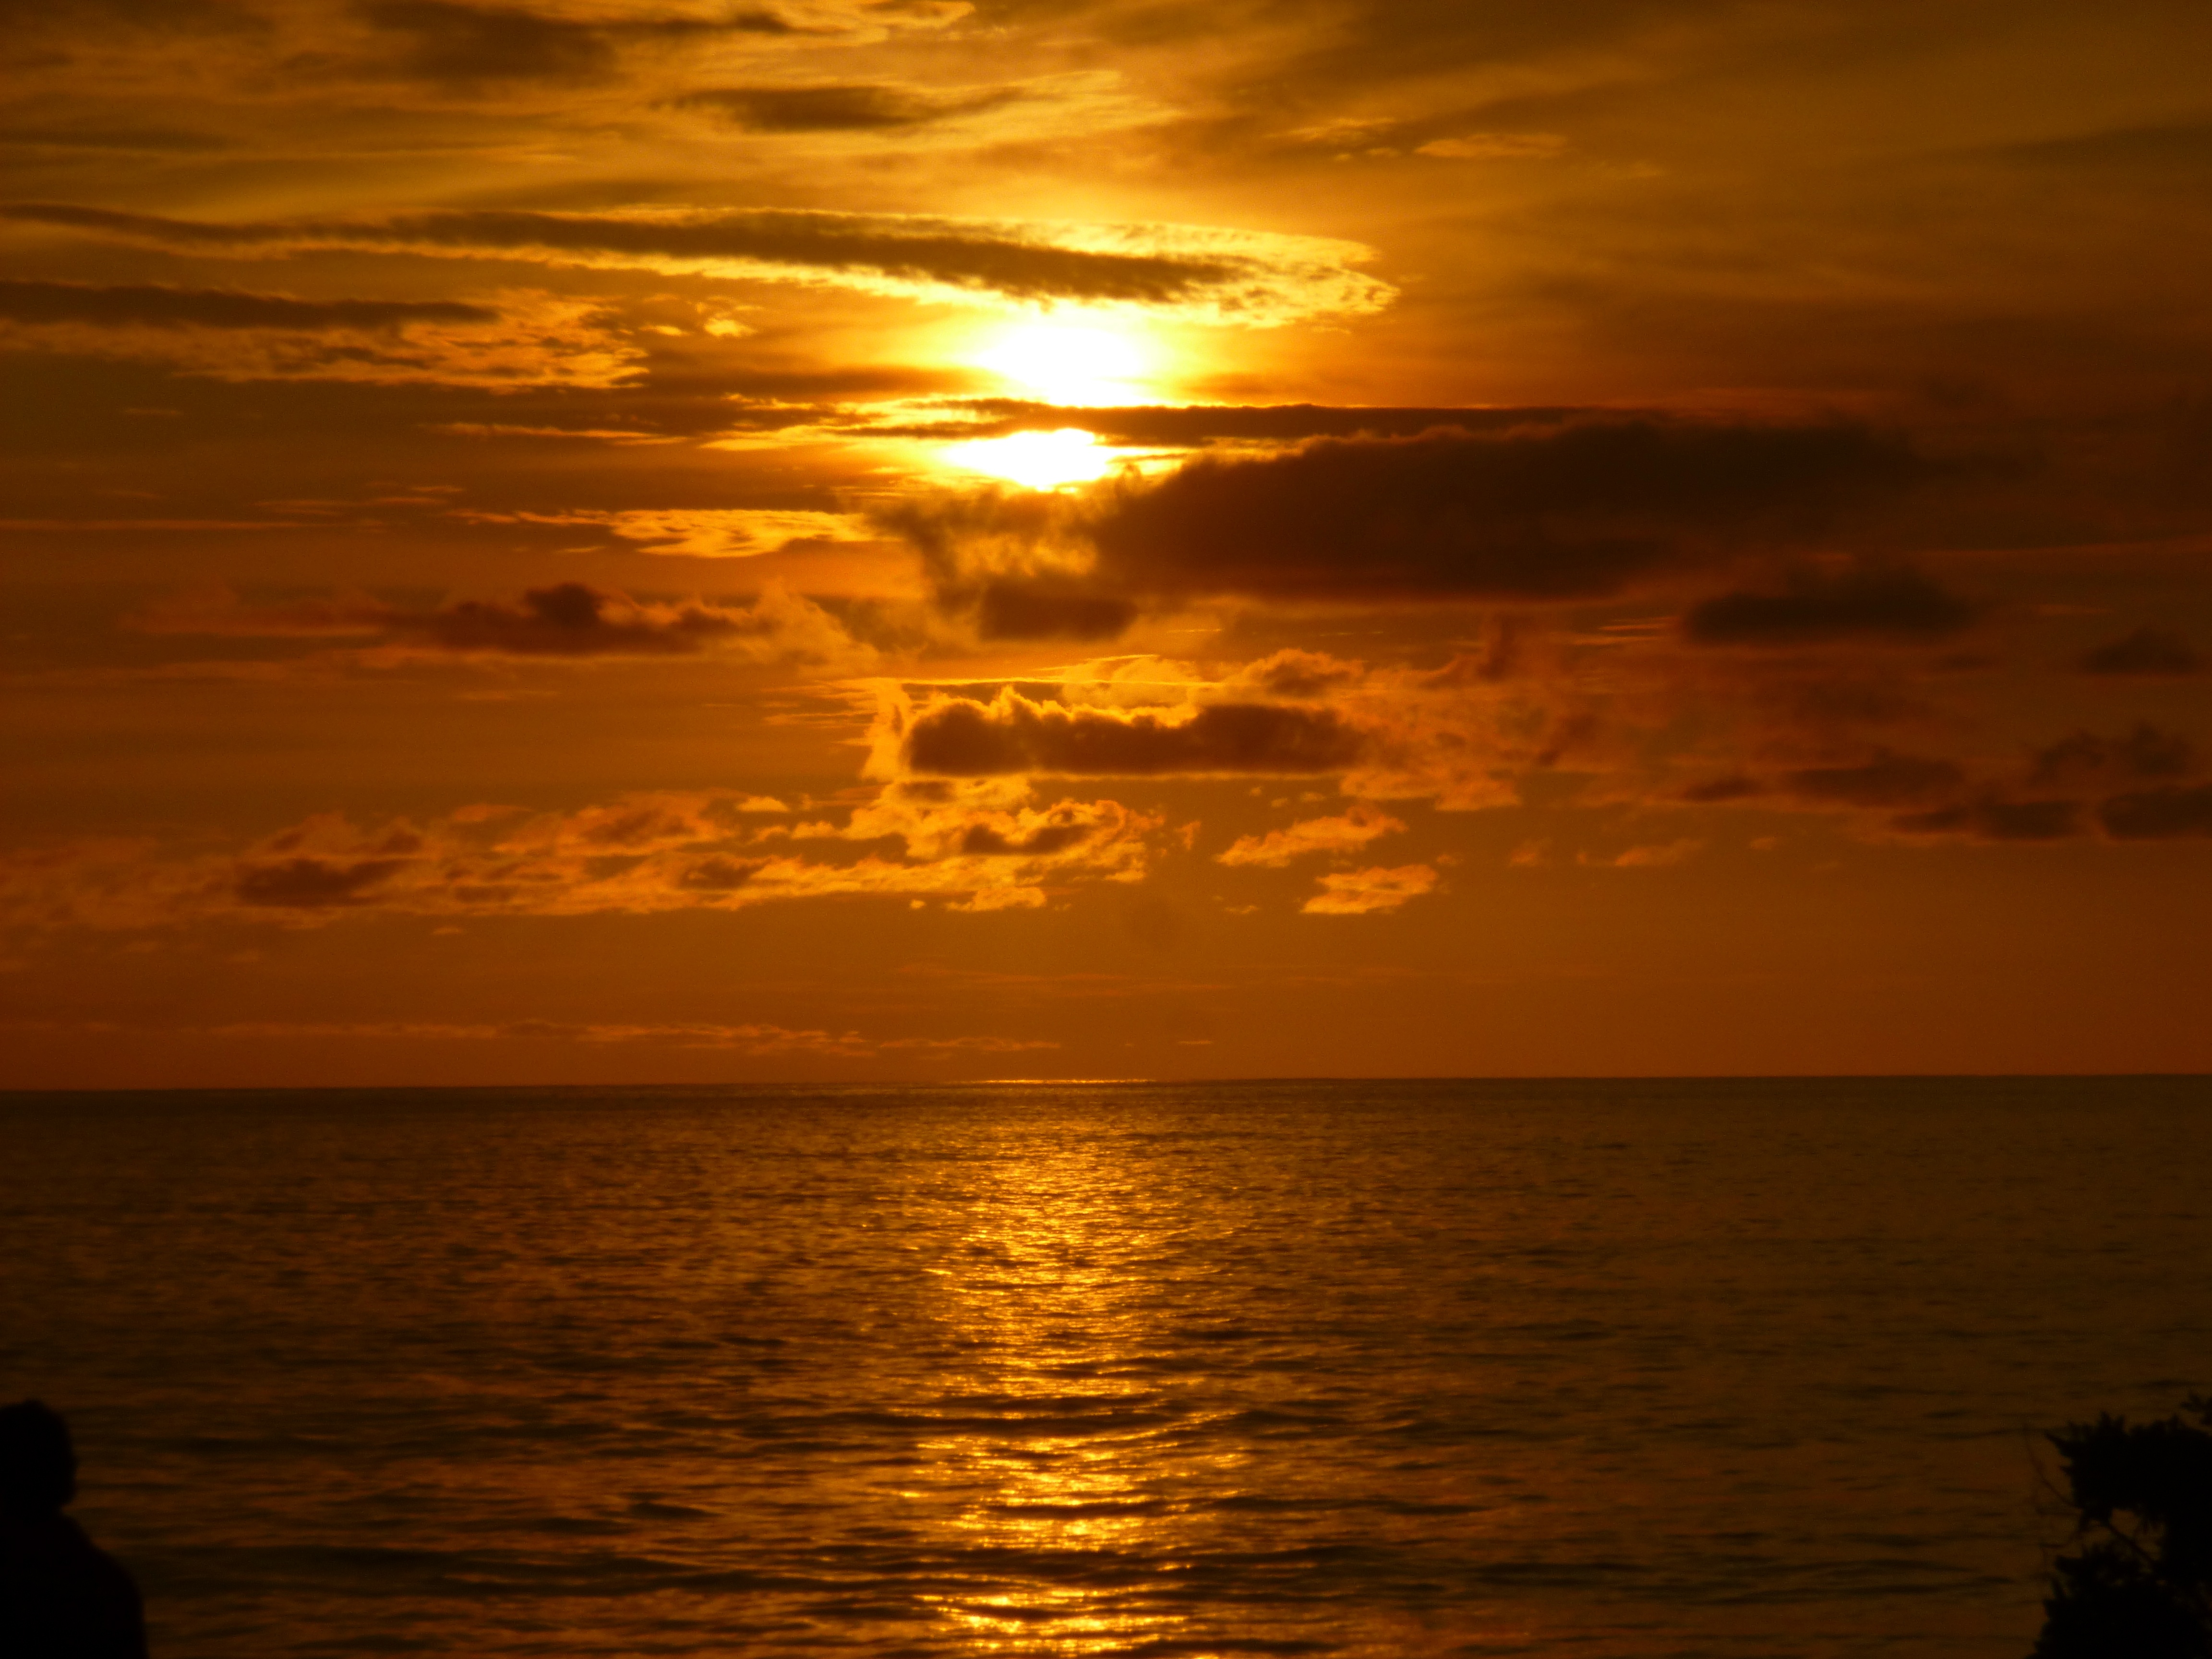
beach, sea, coast, ocean, horizon, cloud, sky, sun, sunrise, sunset, sunlight, morning, dawn, atmosphere, dusk, evening, afterglow, red sky at morning